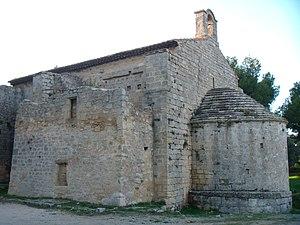
Chapelle Saint-Blaise, (Classé, 1939)
Saint-Mitre-les-Remparts est une commune française, située dans le département des Bouches-du-Rhône en région Provence-Alpes-Côte d'Azur. Ses habitants sont appelés les Saint-Mitréens.
L'oppidum de Saint-Blaise est un site archéologique majeur en Méditerranée occidentale, situé sur la commune de Saint-Mitre-les-Remparts, près de Fos-sur-Mer, dans les Bouches-du-Rhône. Le site fait l’objet d’un classement au titre des monuments historiques depuis le 16 septembre 1943.